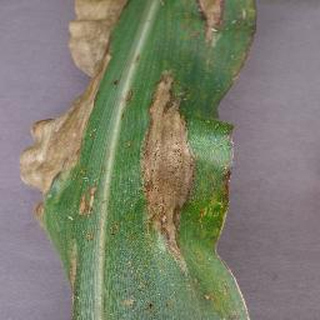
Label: corn_northern_leaf_blight